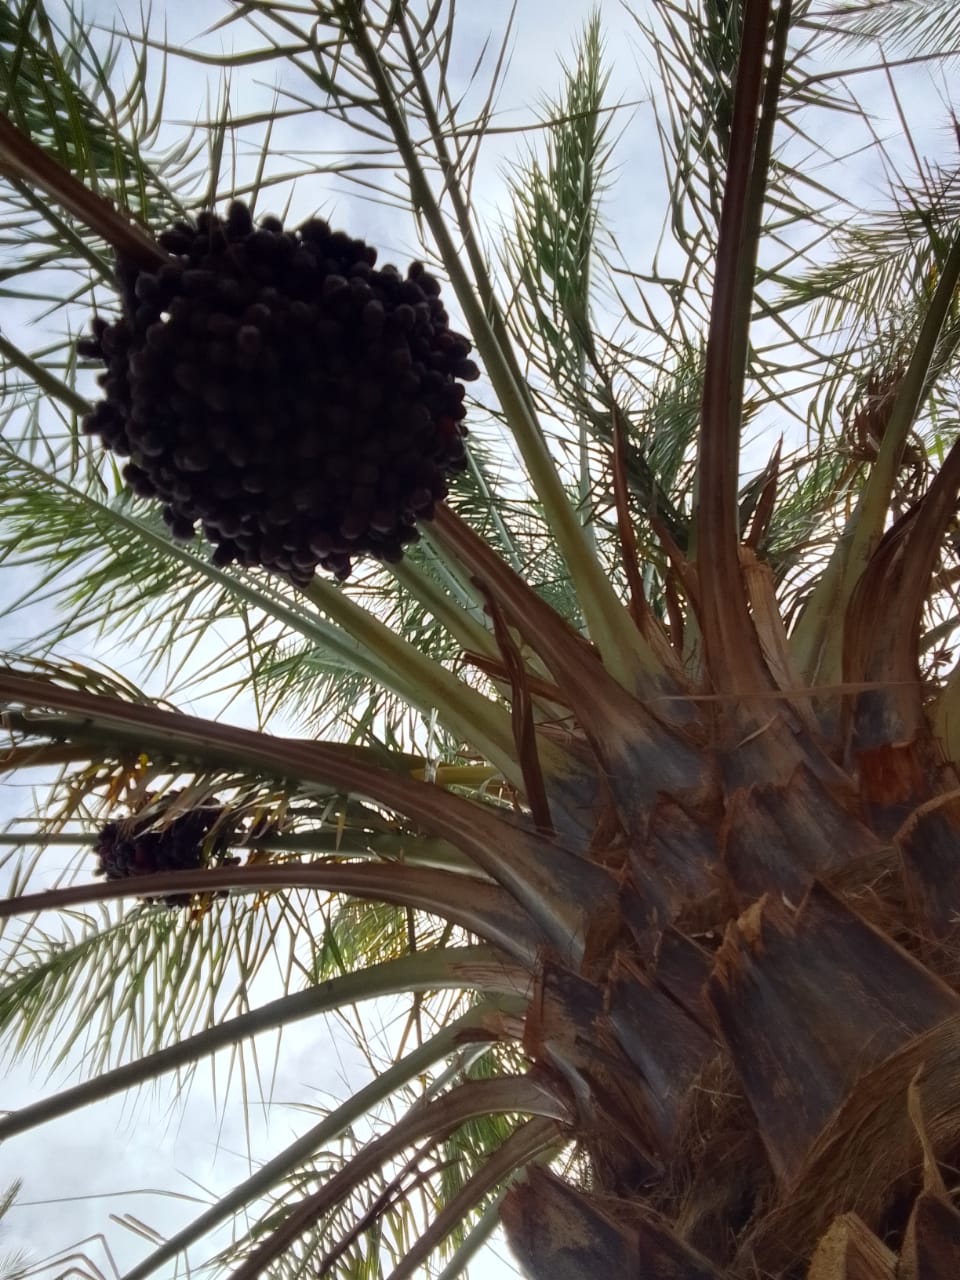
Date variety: bouisthami